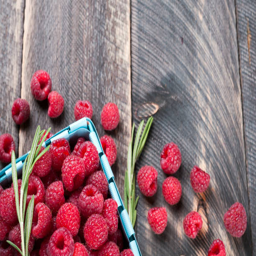
fresh raspberries in a basket and rosemary on a wooden background .